Mike Mansfield

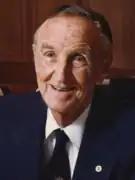
Mansfield in 1985

Michael Joseph Mansfield (March 16, 1903 – October 5, 2001) was an American Democratic Party politician and diplomat who represented Montana in the United States House of Representatives from 1943 to 1953 and United States Senate from 1953 to 1977. As the leader of the Senate Democratic Caucus from 1961 to 1977, Mansfield shepherded Great Society programs through the Senate; his tenure of exactly sixteen years was the longest of any party leader in Senate history, until the record was broken by Mitch McConnell in 2023.